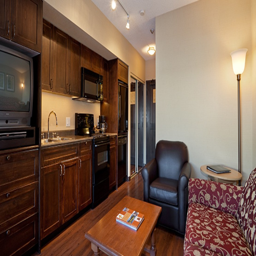
the kitchen of a studio